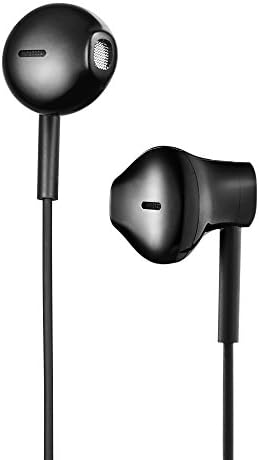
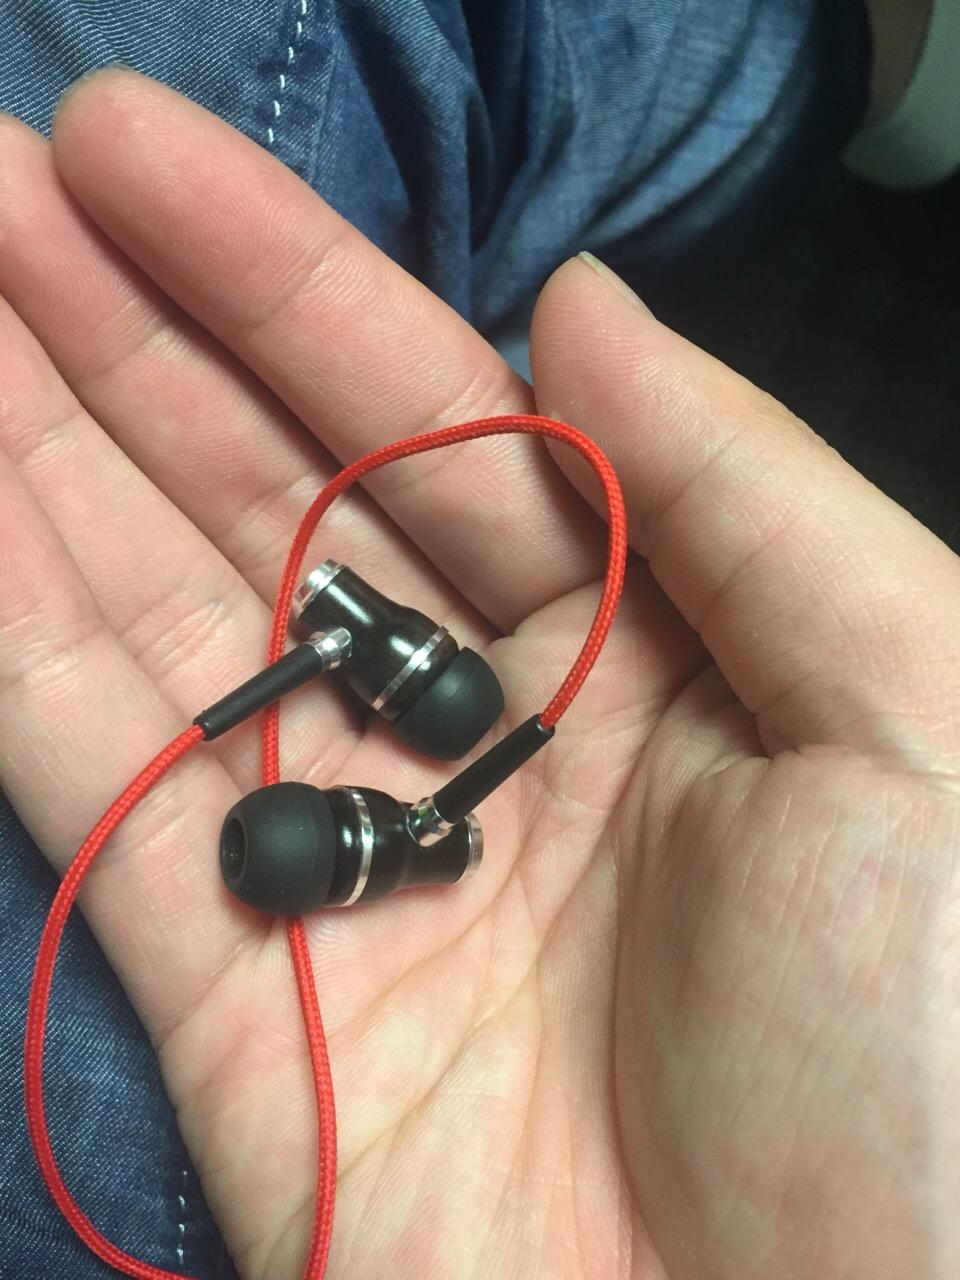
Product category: headphones
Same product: no